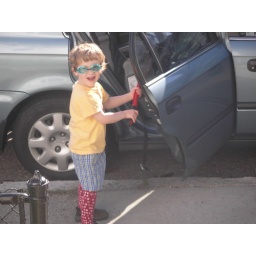
Boo scraping the snow off the car windows in July